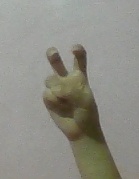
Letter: toot